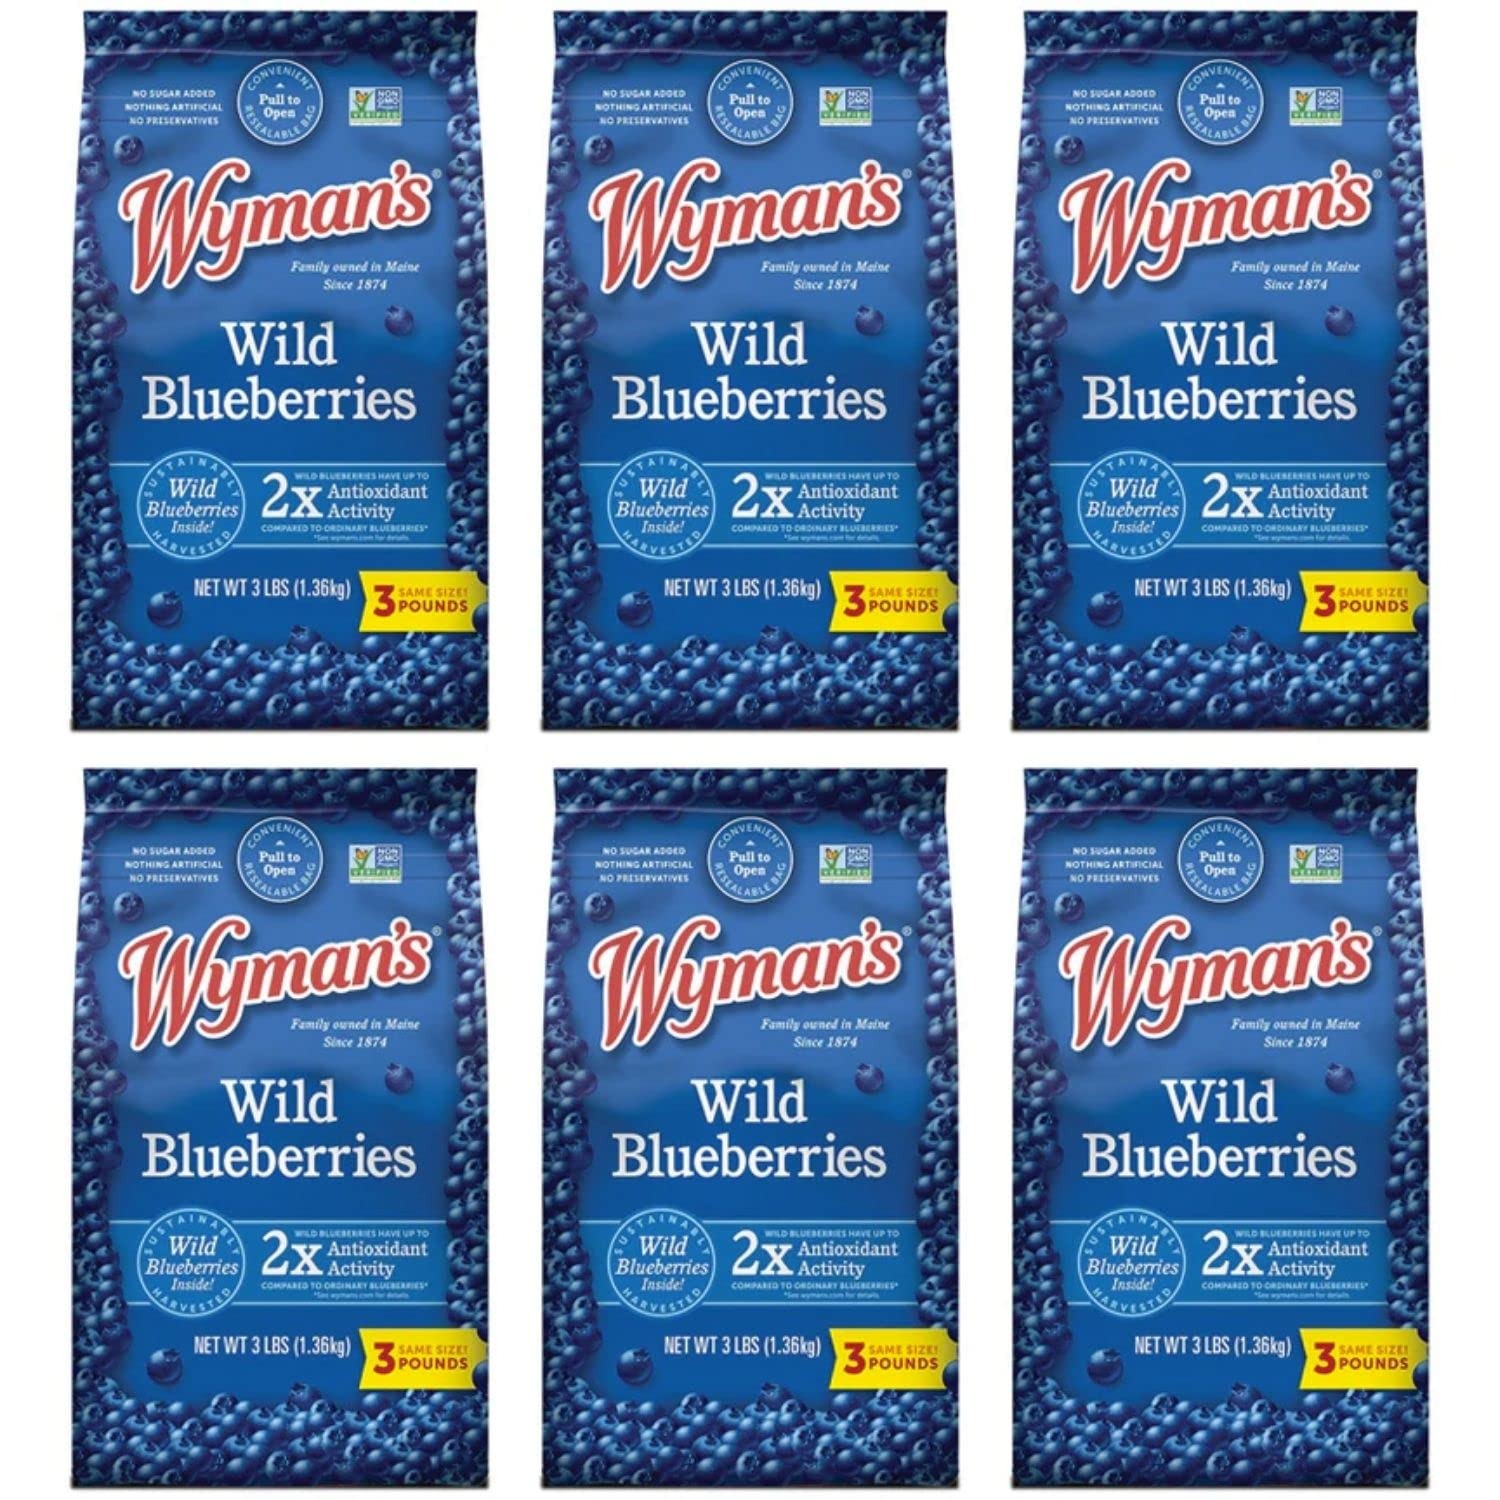
Item Name: Wyman’s Frozen Wild Blueberries | No Preservatives, Non-GMO Certified | 18 Pounds Total of Fresh Frozen Fruit - 3LB per Bag (6 Pack)
Bullet Point 1: INGREDIENTS: Wild Blueberries
Bullet Point 2: ARRIVES FROZEN: Wyman’s fresh frozen fruit products are packaged with dry ice to ensure optimal delivery. Each order includes: (6) Wyman’s Wild Blueberries - 3LB.
Bullet Point 3: WASHED AND READY TO SERVE: To lock in nutrition and fresh taste, Wyman’s fruit is harvested, washed and flash frozen within 24 hours of being picked. Our fruit is ready to eat and packed in resealable bags. These delicious little berries are perfect for smoothies, baking, snacking, or as a topping on yogurt, cereals, and salads.
Bullet Point 4: ANTIOXIDANT ACTIVITY: Did you know wild blueberries have up to 2X the antioxidant activity compared to ordinary blueberries based on multiple benchtop studies? Additionally, don’t overlook that Wild Blueberries are high in dietary fiber!
Bullet Point 5: FAMILY OWNED: Wyman’s has been family owned since 1874 when Jasper Wyman founded the company. We’re on a mission to help the world eat more fruit as only 2 in 10 Americans eat the Recommended Daily Amount of Fruit each day. With delicious, convenient forms of fruit like these frozen Wild Blueberries, we’re working to change that statistic. We hope you’ll enjoy the fruits of our labor! – The Wyman’s Family John, Liz, Nick, Tom & Sarah
Product Description: At Wyman’s our mission is simple: Help the world eat more fruit! Through our fresh-frozen process, our fruits are always in season and packed full of nutrition. We package our products in resealable bags to ensure freshness is never dimensioned allowing you more time to enjoy our fruitful goodness on your terms. Our fruits are NON-GMO certified and have no preservatives. Check out our selection of frozen fruit blends!
Value: 288.0
Unit: Ounce

Price: 12.735